Emanuel Salomon Friedberg-Mírohorský

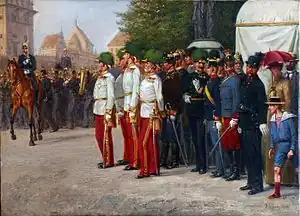
Parade in Prague

He retired in 1883, immediately following a gala dinner with Emperor Franz Joseph, where there was some sort of disagreement over the issue of Czech nationalism, but it is not known for certain if that was the cause. After retiring, he was awarded the Order of the Iron Crown and, the following year, was created a Freiherr.